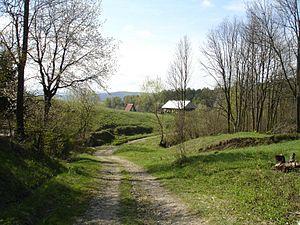
Un chemin creux ou chemin de service sur le cadastre est un chemin dans le langage courant ou sentier situé entre deux talus en général plantés d'arbres formant des haies.